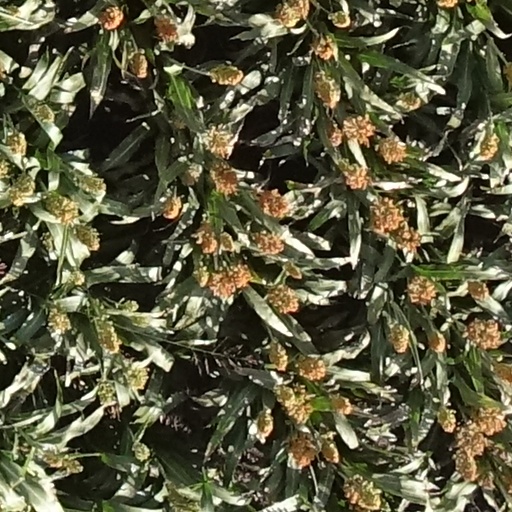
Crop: sorghum